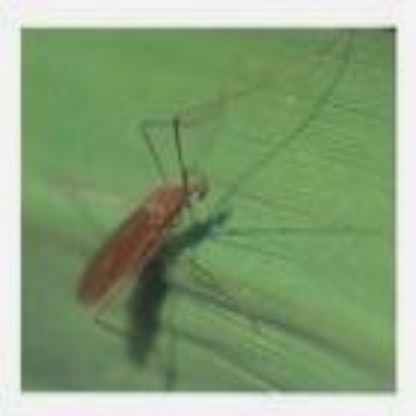
Nhãn: Sâu năn ( Muỗi hành )(Rice Gall Midge)